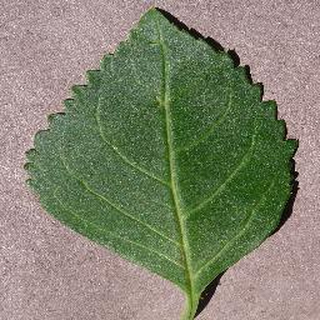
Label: healthy_cherry